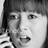
Emotion: surprise